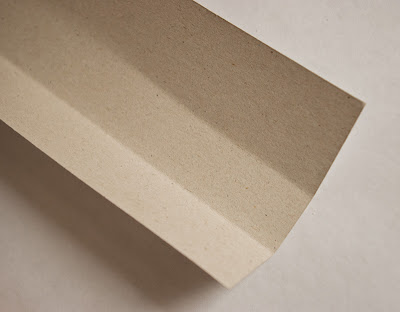
Waste category: paper